Criquetot-sur-Longueville

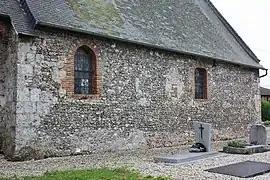
The church in Criquetot-sur-Longueville

Criquetot-sur-Longueville (literally "Criquetot on Longueville") is a commune in the Seine-Maritime "département" of the Normandy region of northern France.